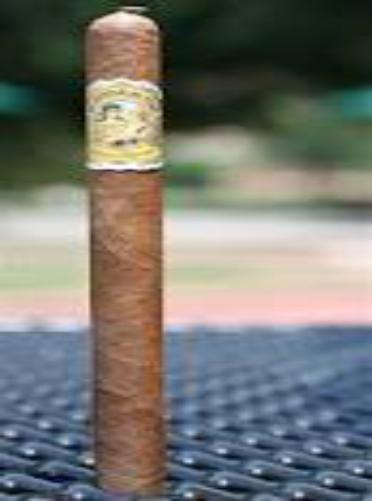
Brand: Aroma de San Andres
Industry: Necessities